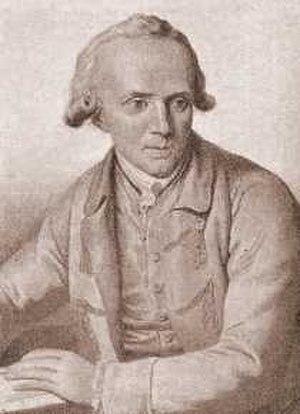
La masturbation est une pratique sexuelle, consistant à provoquer le plaisir sexuel par la stimulation des parties génitales ou d’autres zones érogènes, généralement à l’aide des mains, ou parfois d’objets tels des godemichets ou autres jouets sexuels.